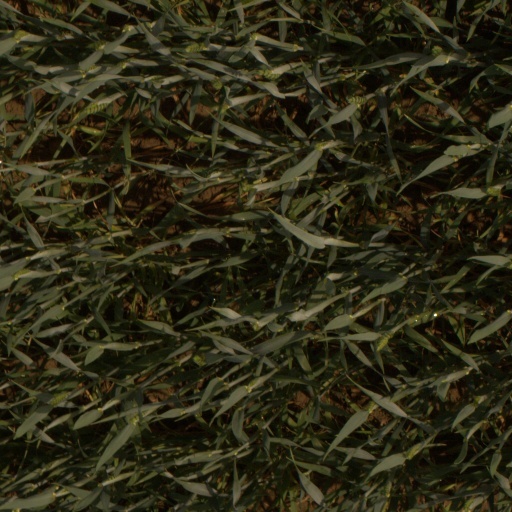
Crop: wheat